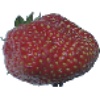
Label: strawberry_wedge